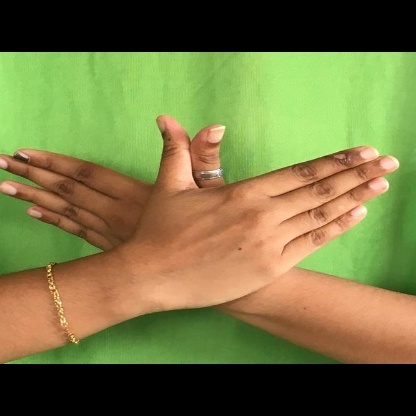
Mudra: Garuda